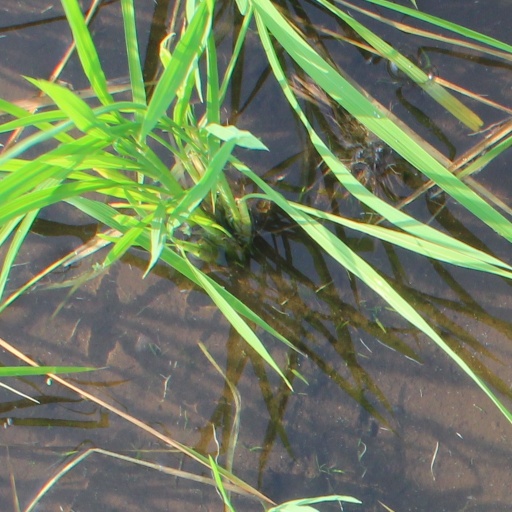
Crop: rice